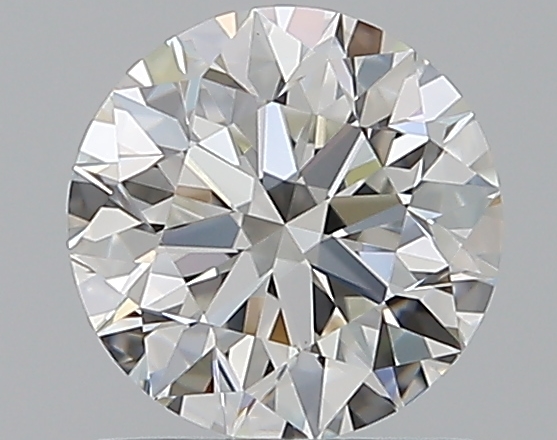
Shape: round
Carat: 0.9
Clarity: VVS1
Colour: G
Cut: EX
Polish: EX
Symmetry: EX
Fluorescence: N
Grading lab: GIA
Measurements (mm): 6.13 x 6.17 x 3.86